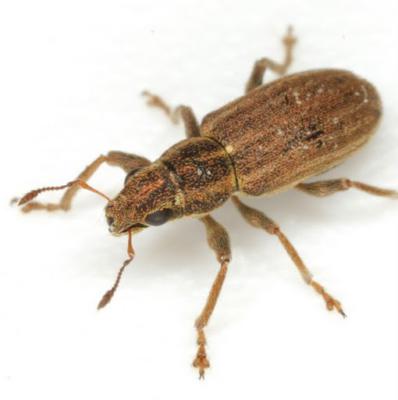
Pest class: pea_leaf_weevil